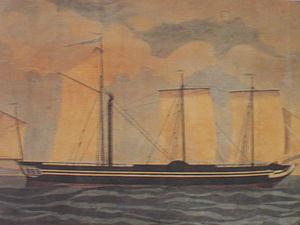
Photo personnelle. Aquarelle non signée du vapeur Karteria. Navire de la guerre d'indépendance grecque.
John Hane fut un militaire et philhellène britannique, né en 1800 et décédé en septembre 1844.
Frank Abney Hastings fut un marin britannique et un philhellène. Cadet d'une famille noble anglaise, Frank Abney Hastings fit une carrière dans la Royal Navy. Il participa ainsi à la bataille de Trafalgar, à tout juste onze ans. Il fut chassé de la Royal Navy en 1819, alors même qu'il venait de prendre son premier commandement. Dès 1821, il s'engagea aux côtés des Grecs dans leur guerre d'indépendance contre l'Empire ottoman. À l'été 1822, il participa à l'expédition navale qui devait venger le massacre de Chios. Il fut le témoin des dernières exactions ottomanes sur l'île. Il prit ensuite part au siège de Nauplie. Il recruta à cette occasion sa propre troupe et en 1823 participa aux combats en Crète.
La bataille de Navarin est une bataille navale qui s'est déroulée le 20 octobre 1827, dans la baie de Navarin, entre la flotte ottomane et une flotte franco-russo-britannique dans le cadre de l'intervention de ces trois puissances lors de la guerre d'indépendance grecque. À l'issue des combats, la défaite ottomane est totale.